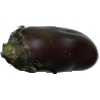
Label: eggplant